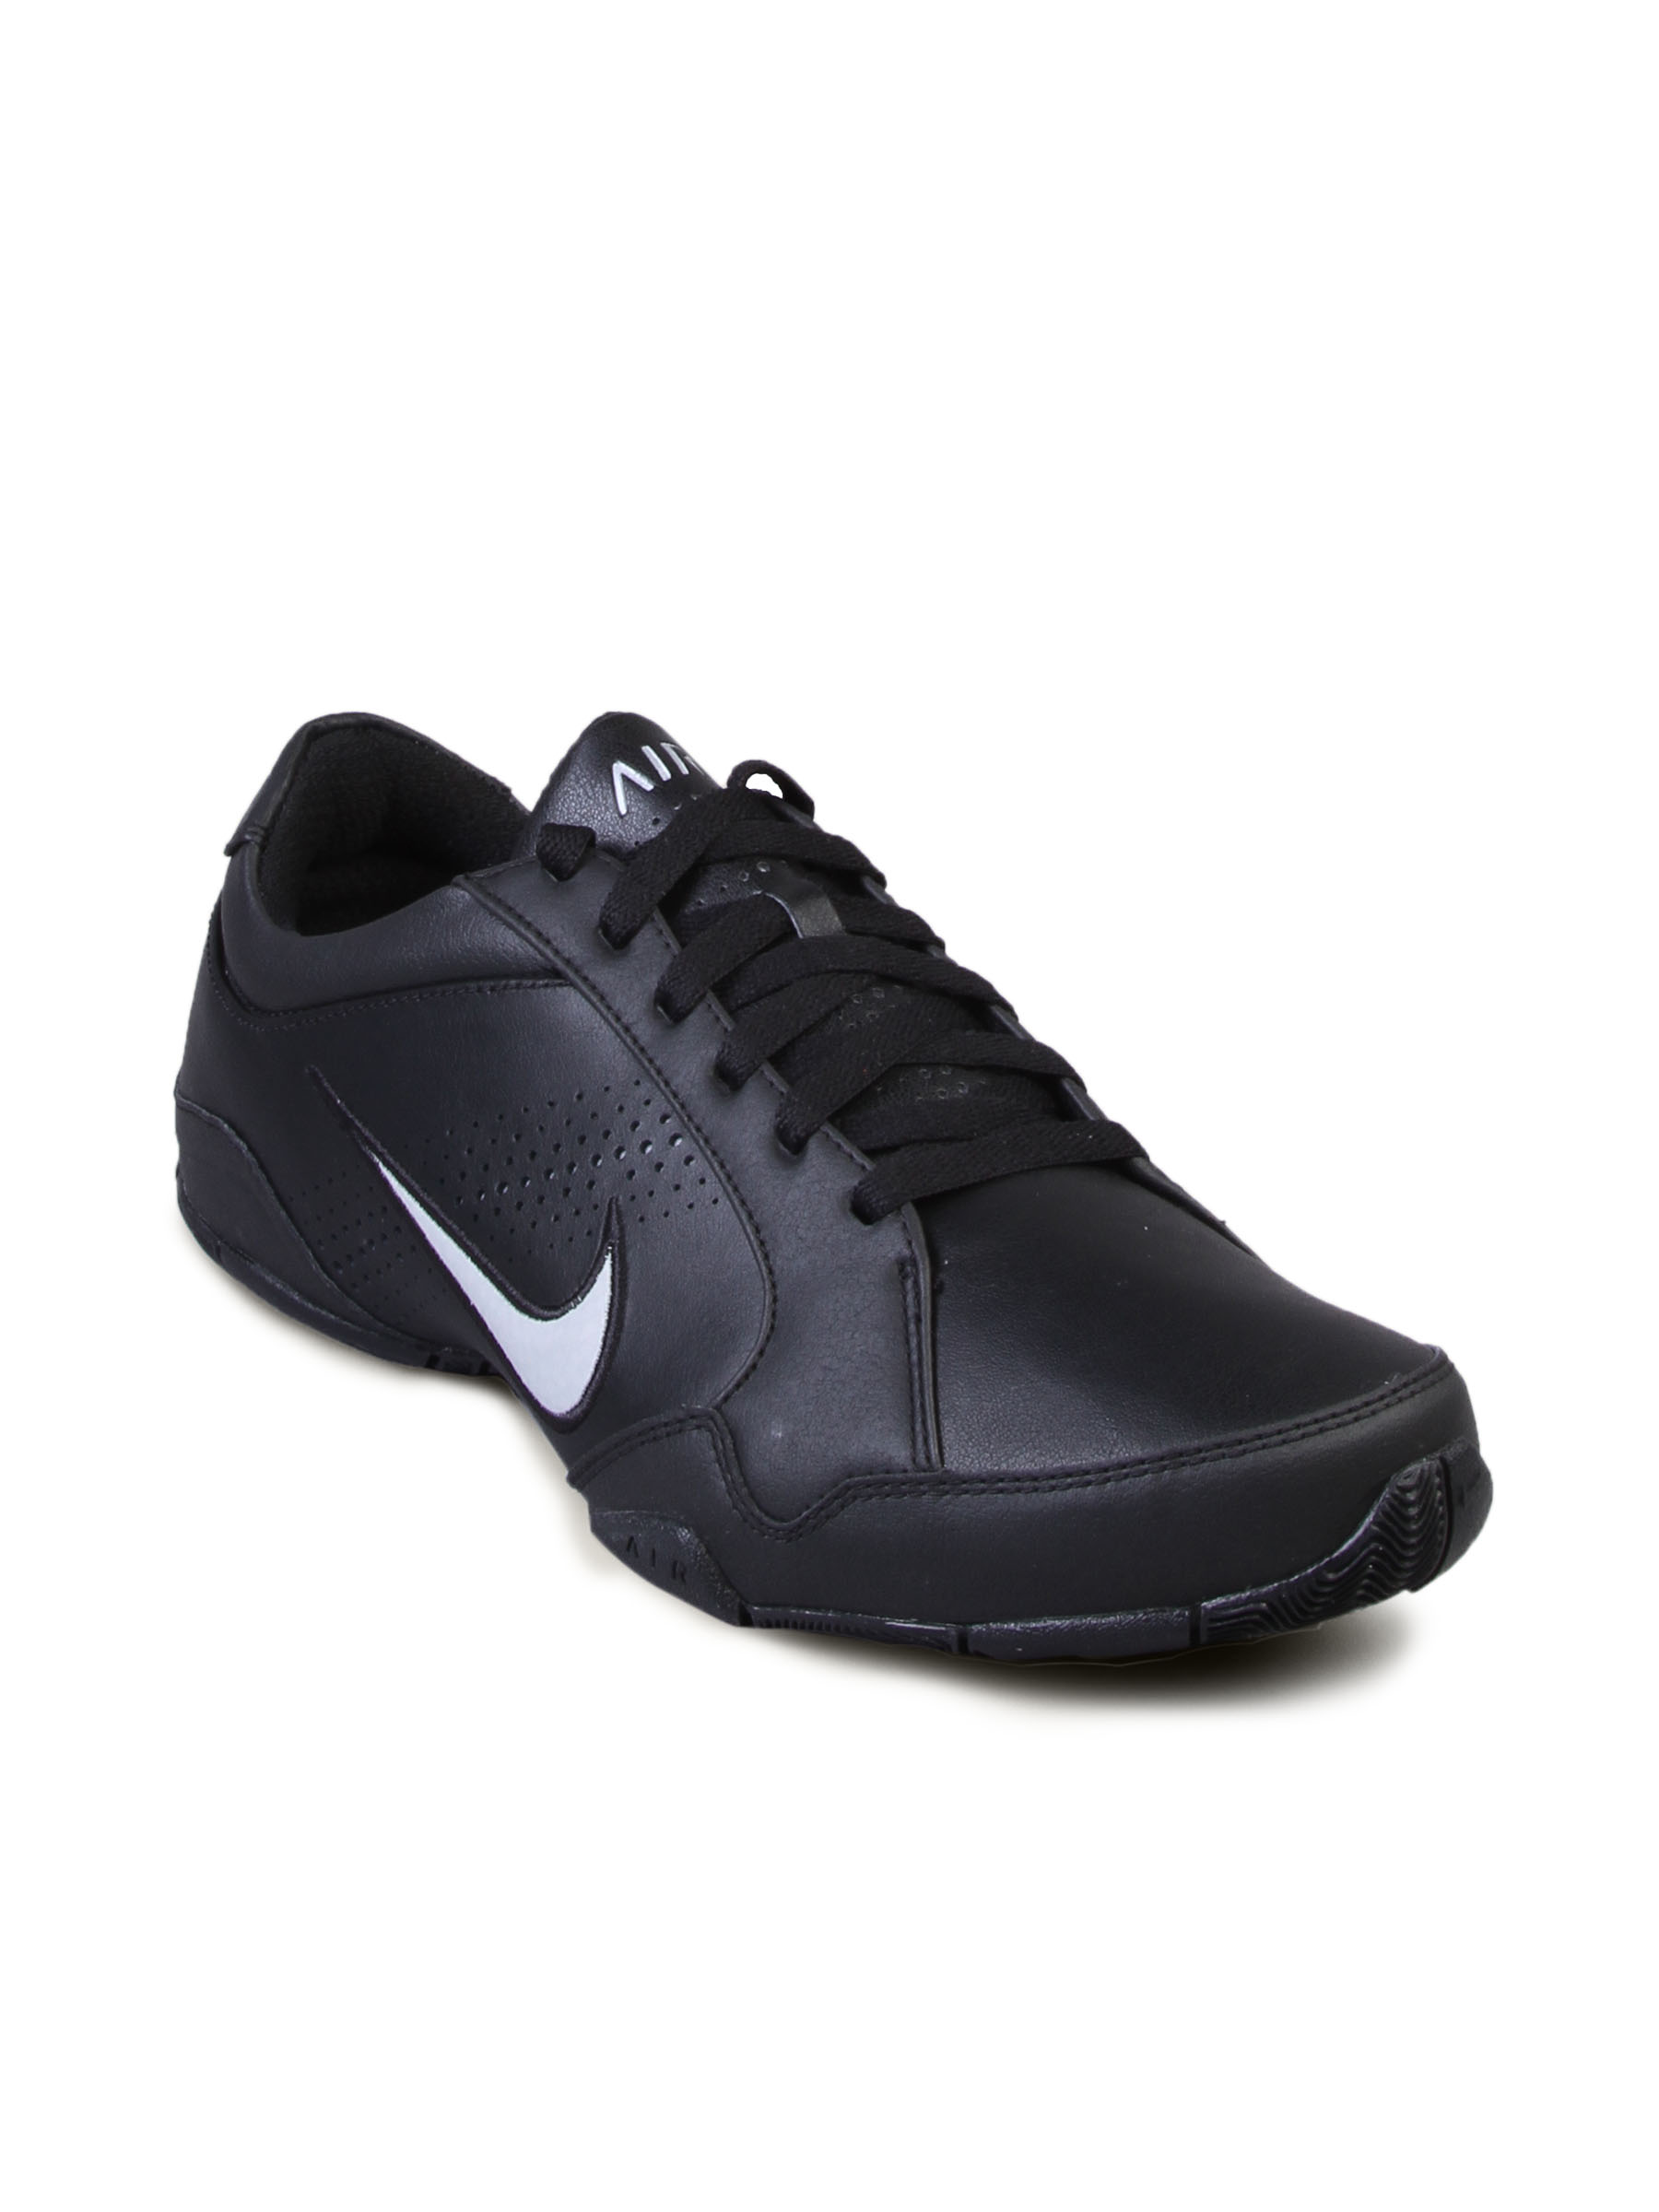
Nike Men's Air Compel Black Shoe
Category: Footwear / Shoes / Sports Shoes
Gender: Men
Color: Black
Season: Fall 2010
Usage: Sports